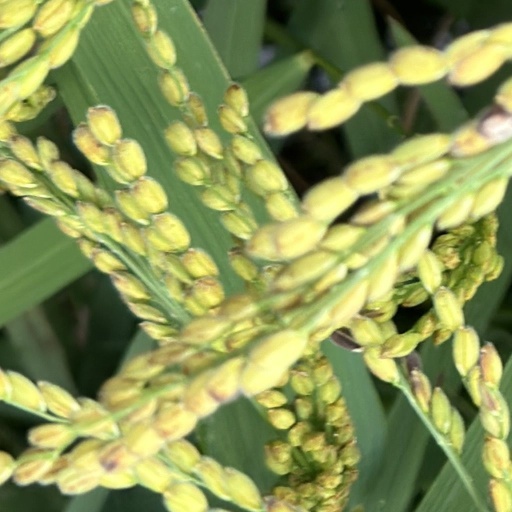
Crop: rice